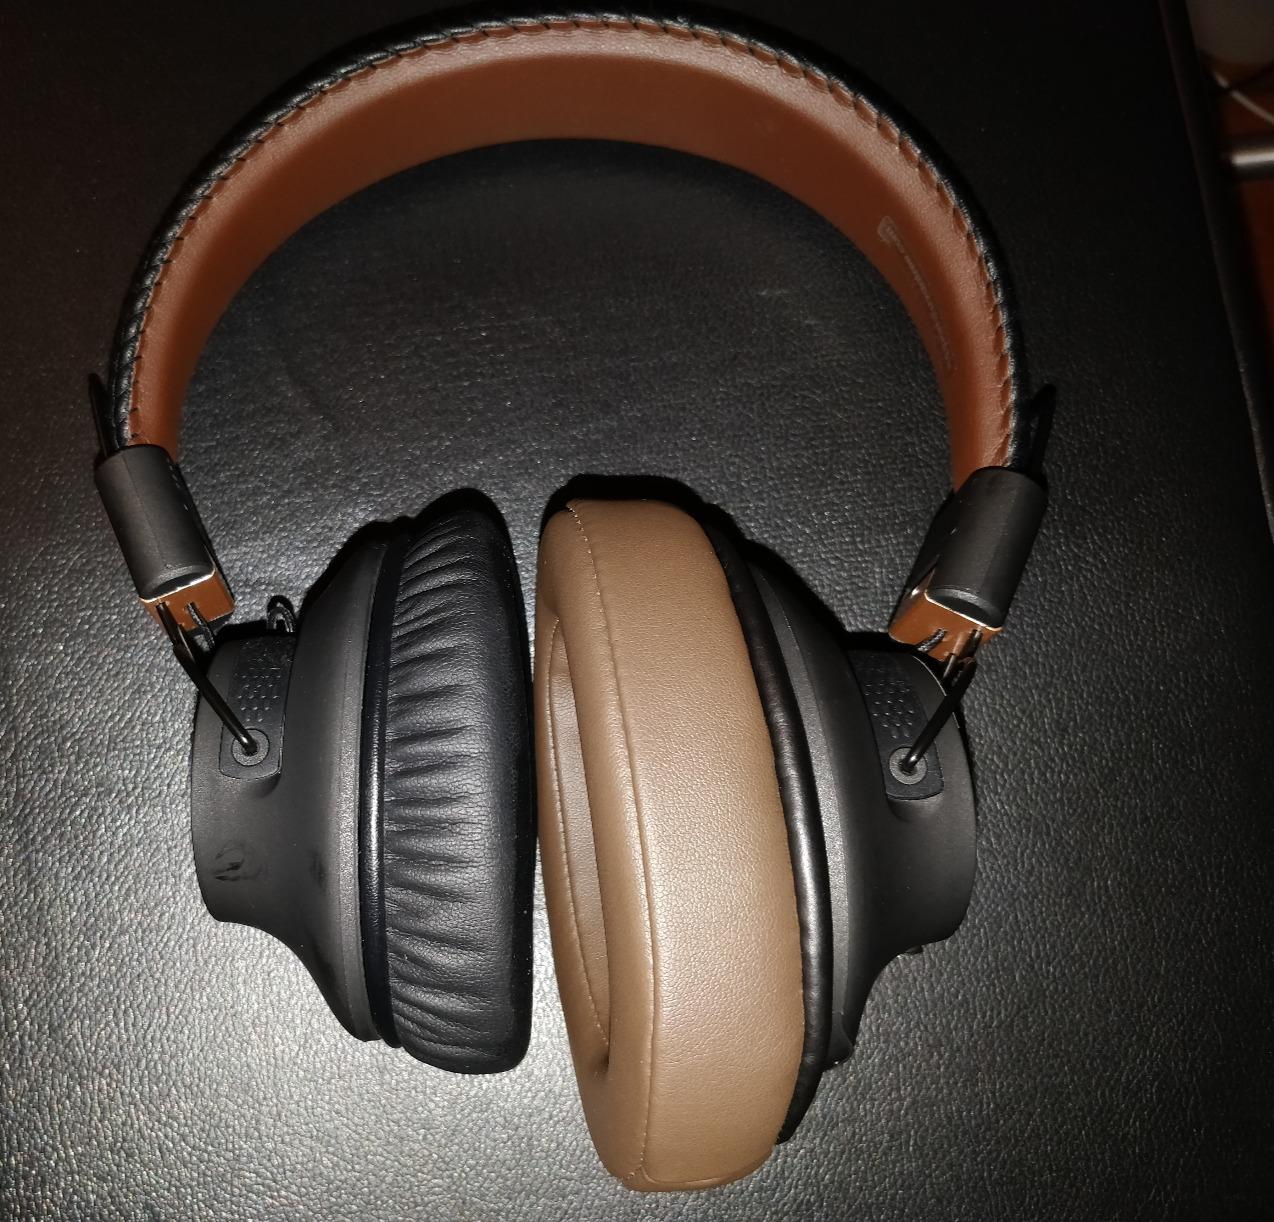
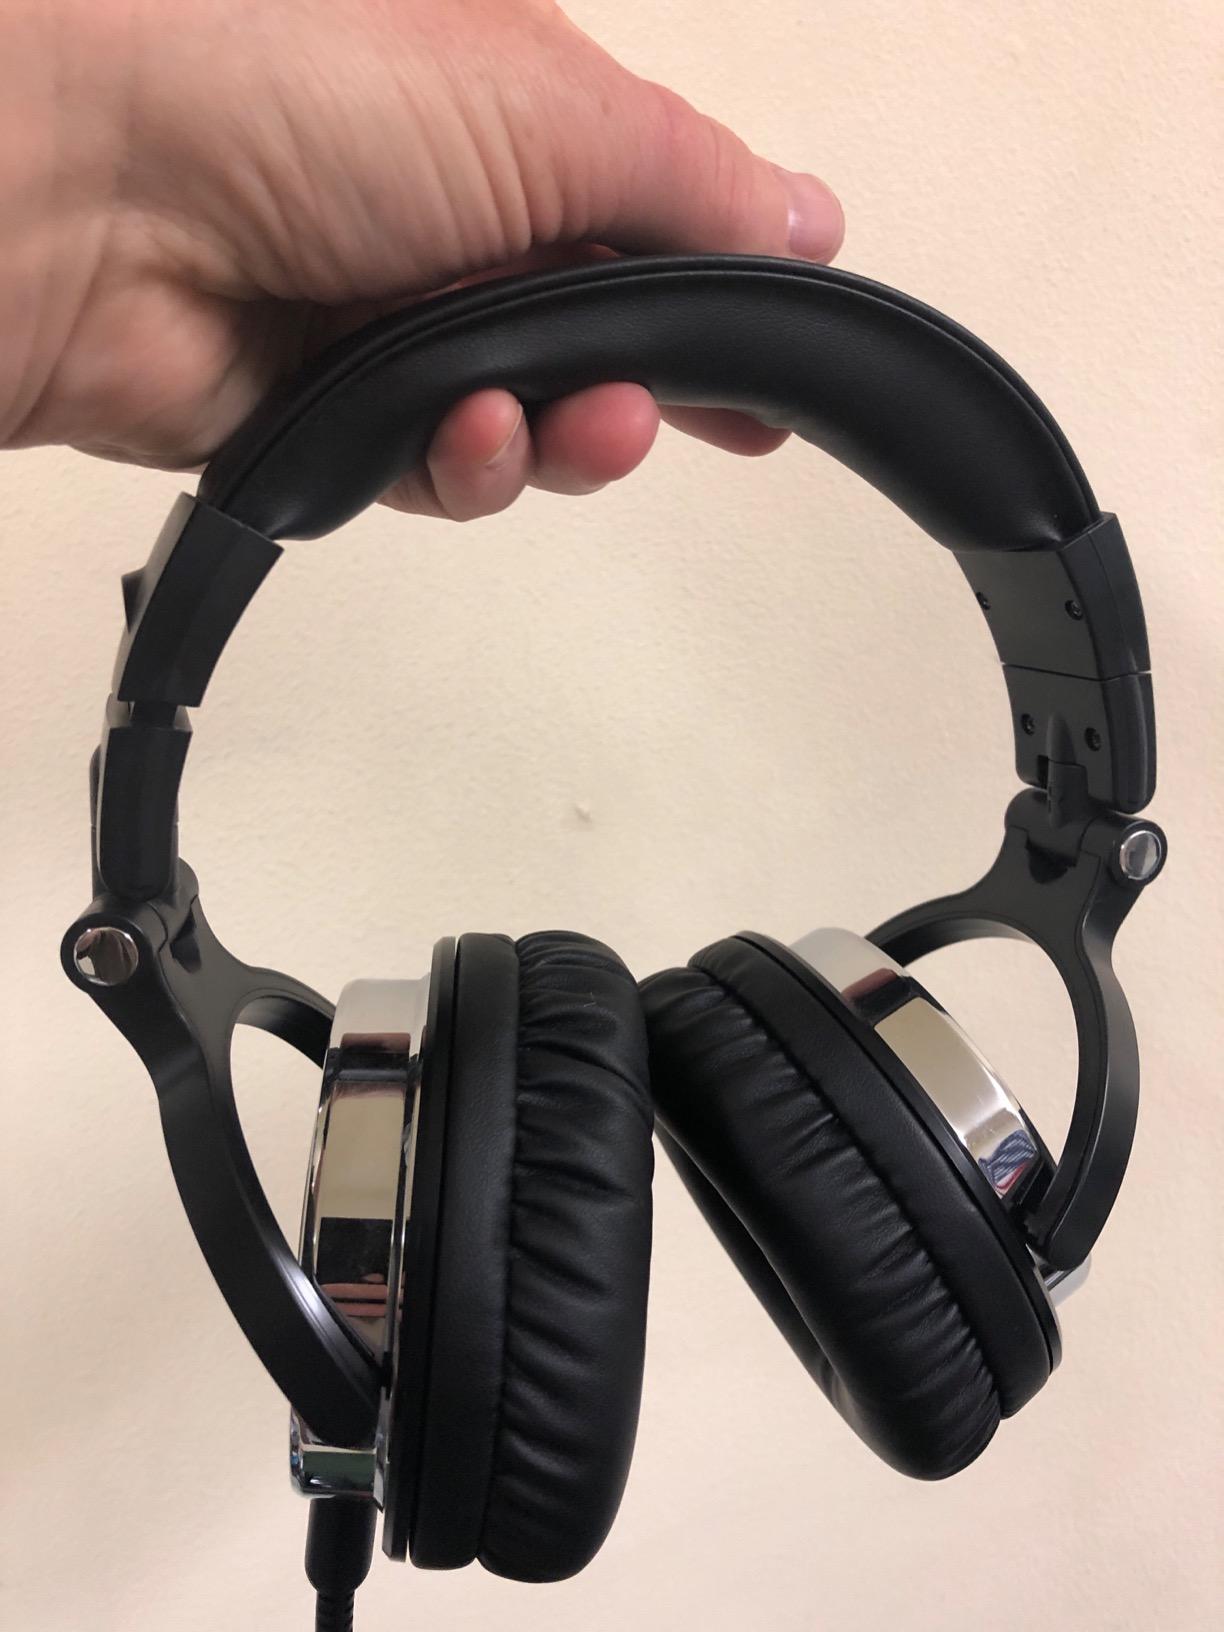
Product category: headphones
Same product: no